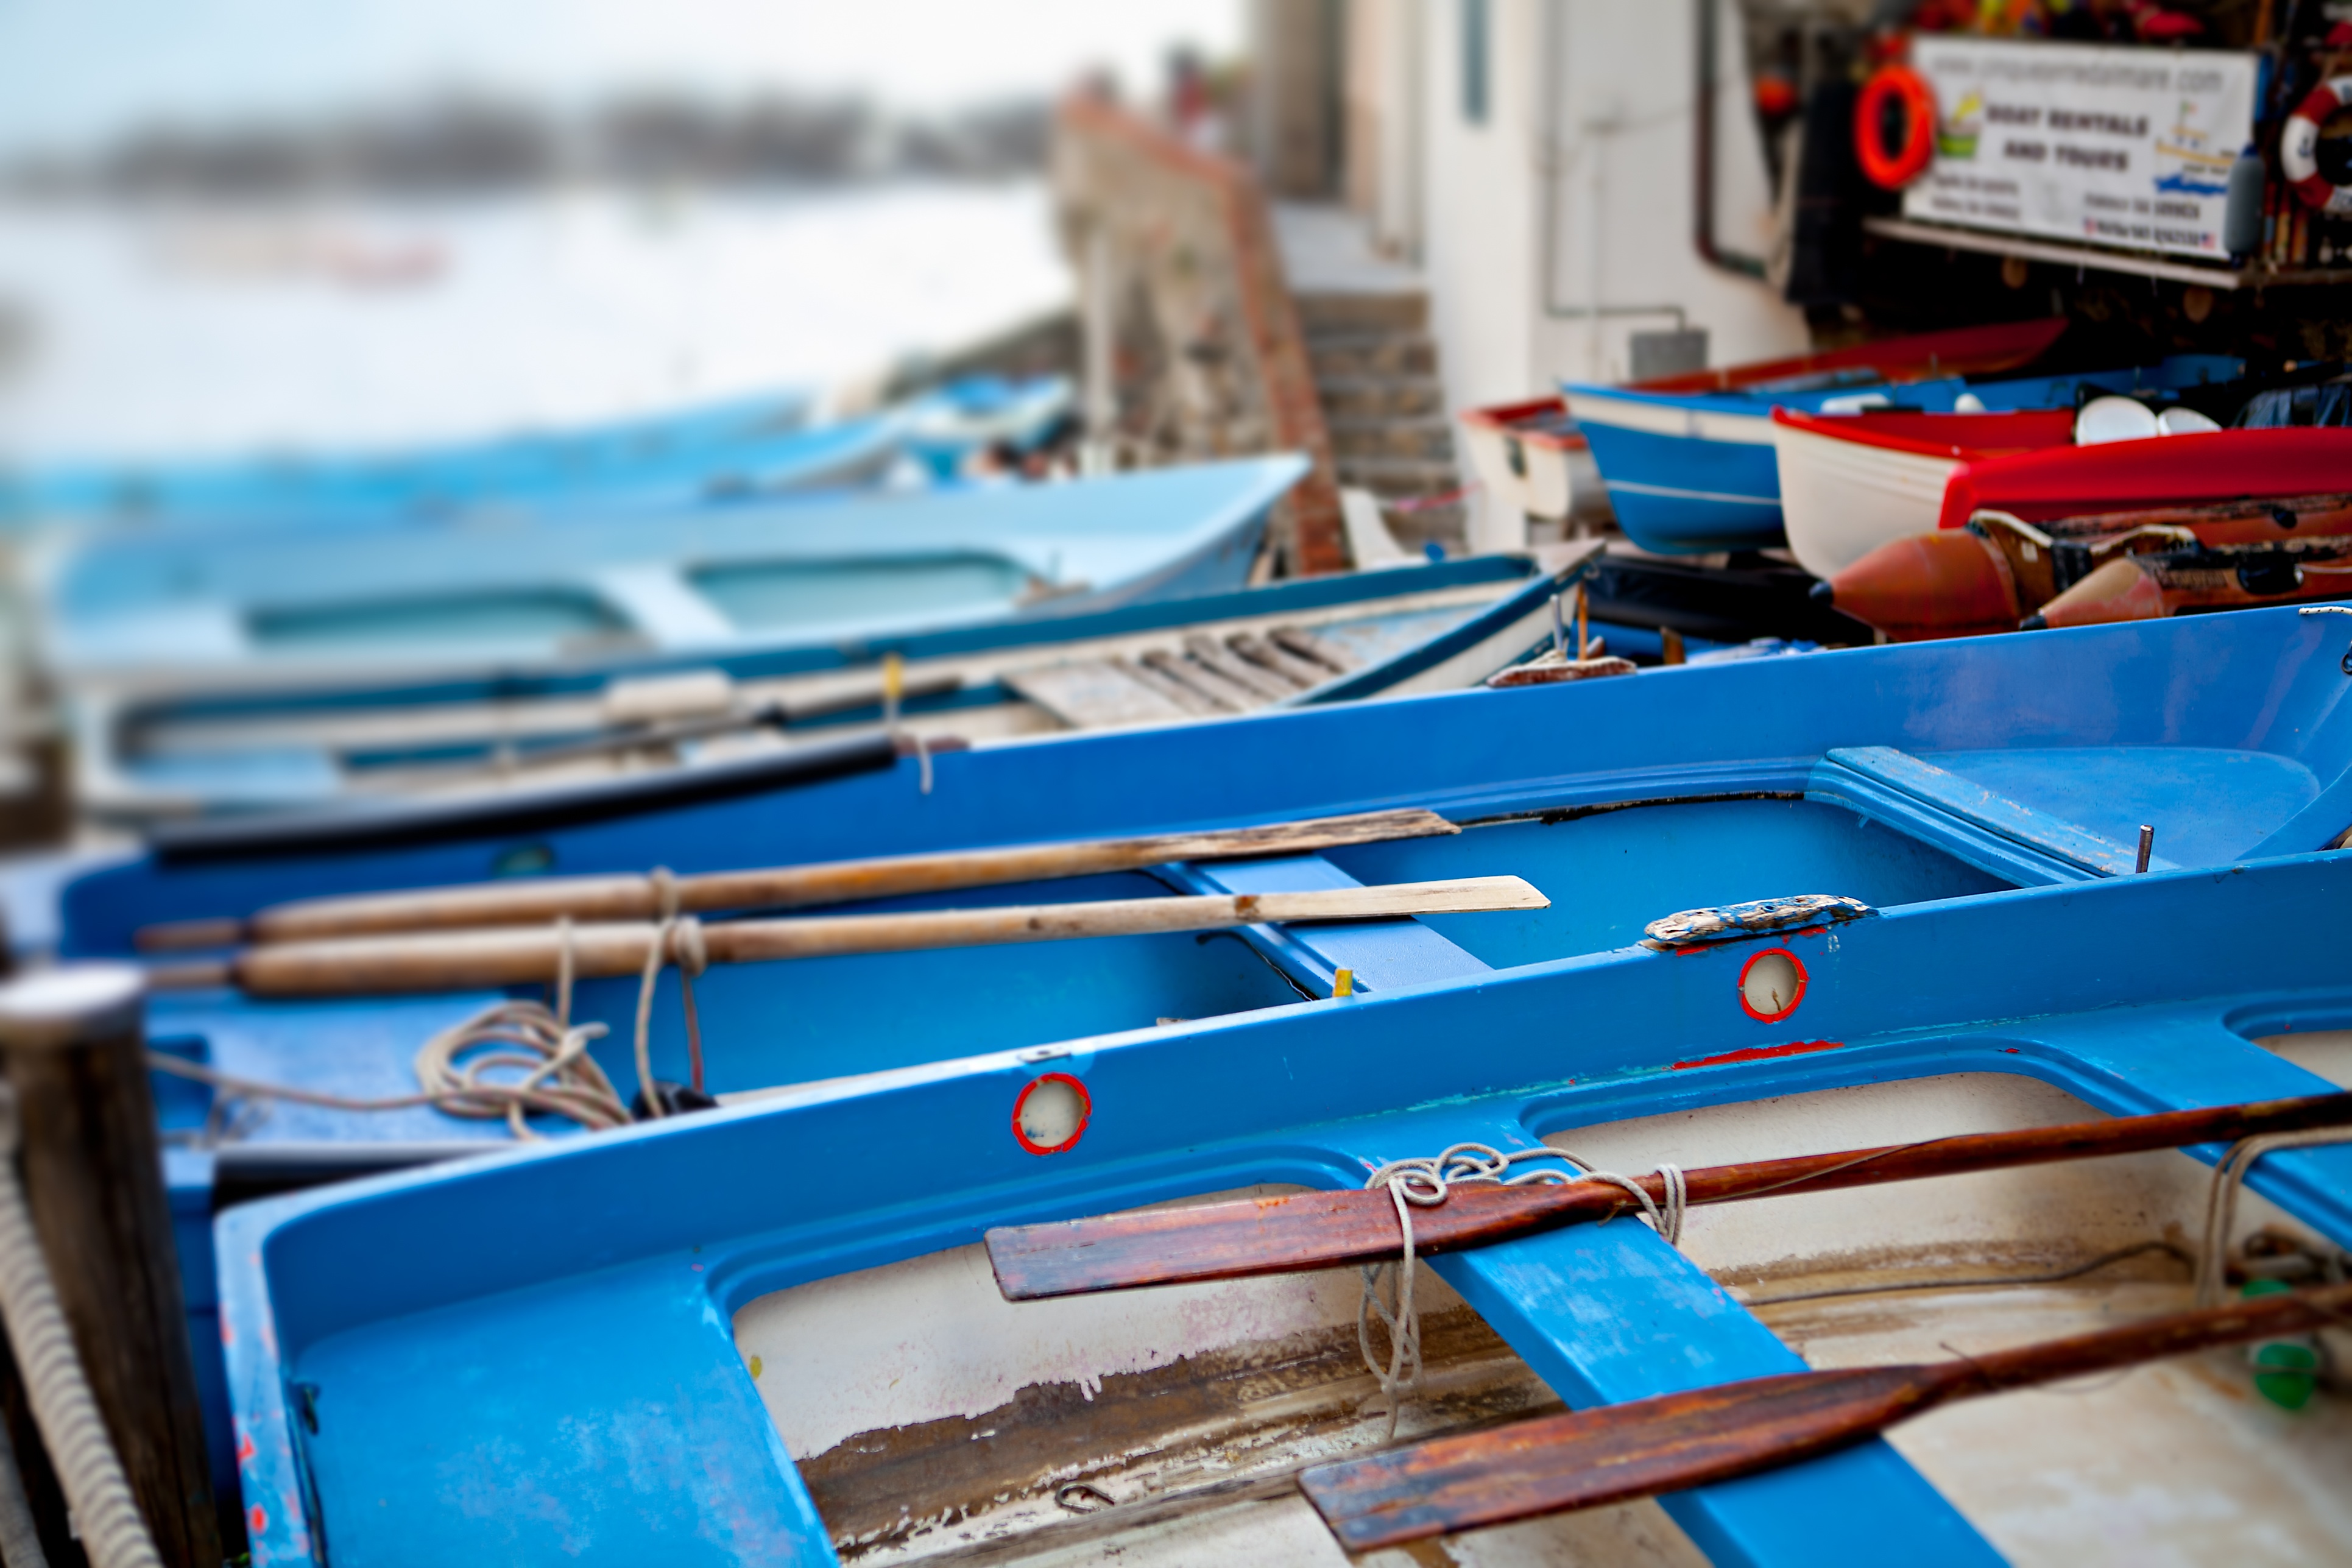
boat, vehicle, color, blue, art